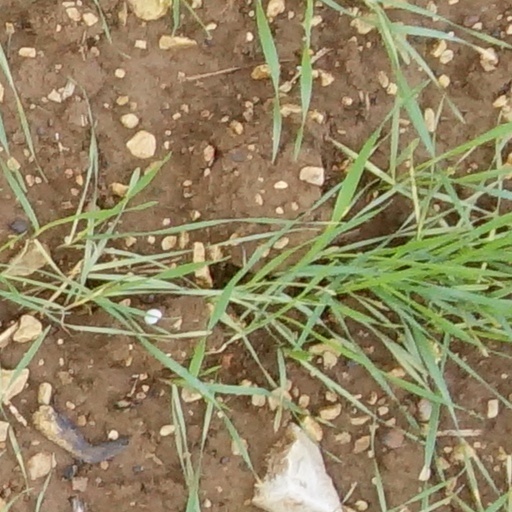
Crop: wheat